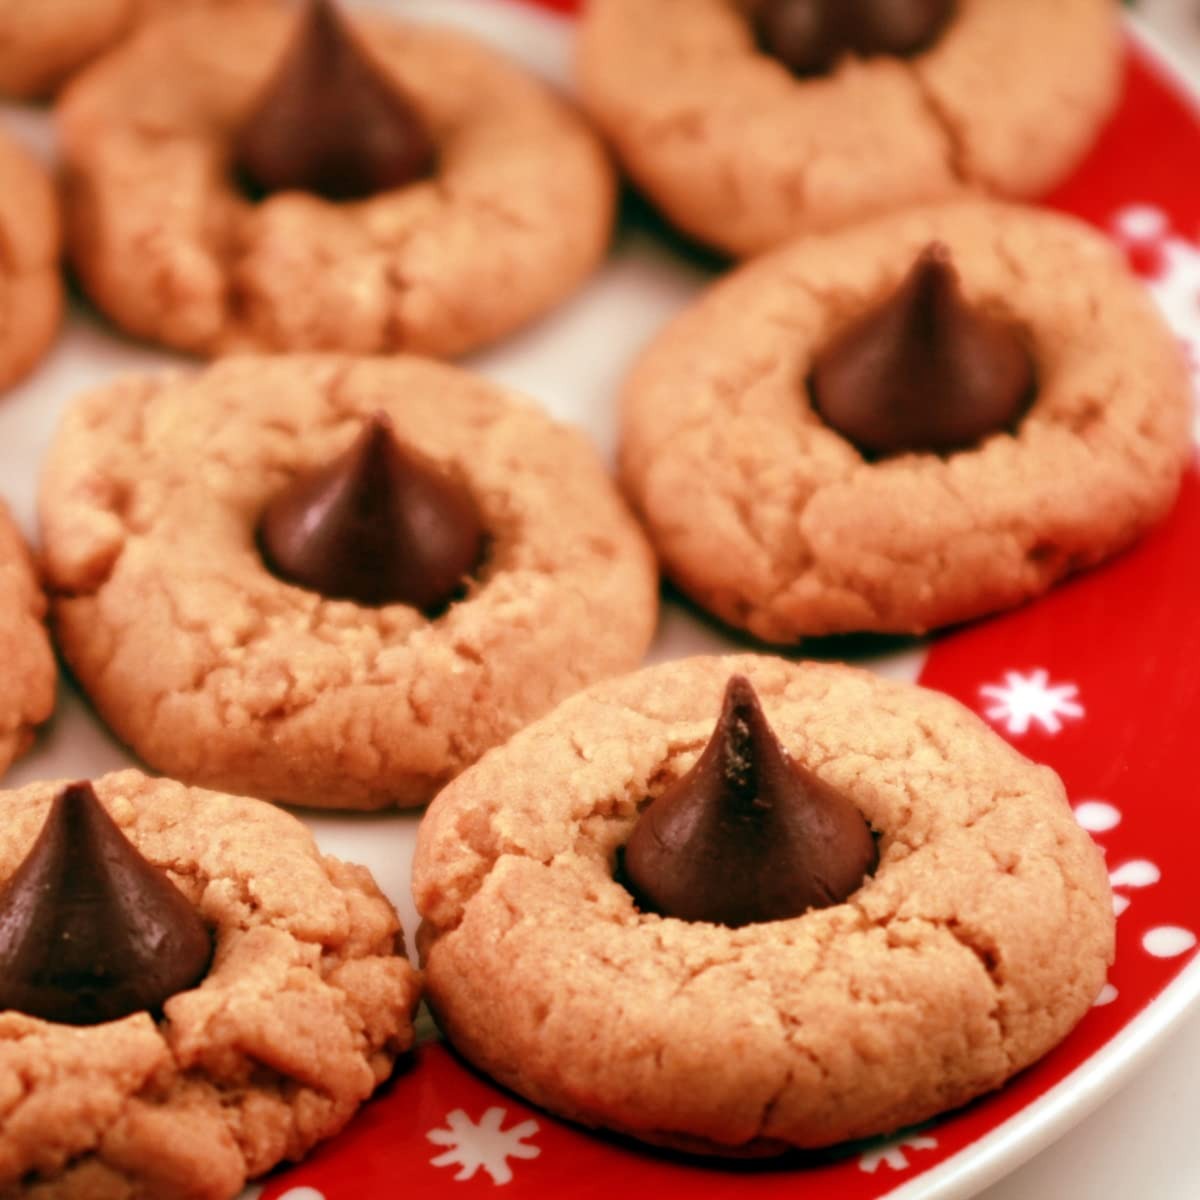
Item Name: MASHBOX Hershey's Kisses SPECIAL DARK 2 Lb | Chocolate Treats, Great for Wedding, Easter, Halloween, Movies | Individually Wrapped, 2 Pounds (SPECIAL DARK)
Value: 32.0
Unit: Ounce

Price: 14.84